Military history of Somalia

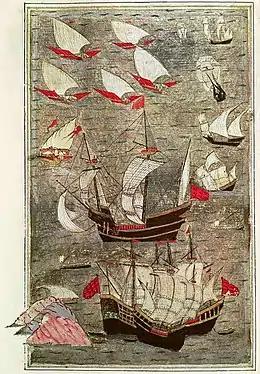
The Ottomans regularly aided the Ajurans in their struggles with the Portuguese in the Indian Ocean.

After the Sultanate of Adal invaded the Ethiopian Empire with Ottoman support, Portugal intervened on behalf of Emperor Gelawdewos against Adal. Shortly before the 1513 siege of Aden, the Portuguese governor of India Afonso de Albuquerque detached a two ship squadron to scout Zeila. Its captains Ruy Galvão and João Gomes were unable to land due to the opposition of the inhabitants, hence they burned twenty large ships they found in the harbour.The Portuguese forces would also be ambushed by the Adalites at the Battle of Massawa becoming the first encounter between the two groups.